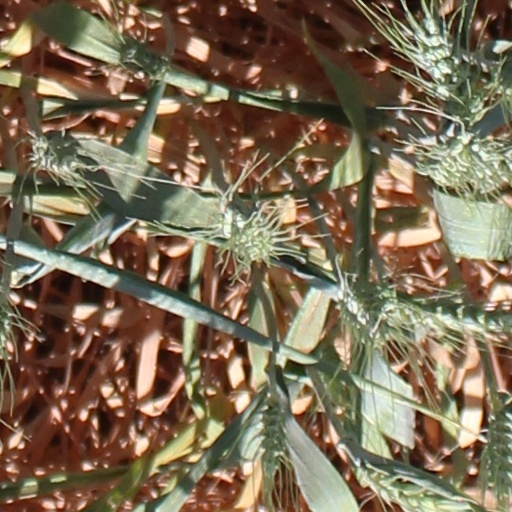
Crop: wheat